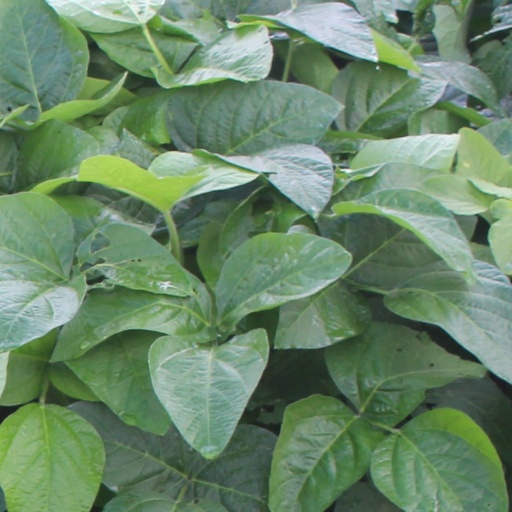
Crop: soybean